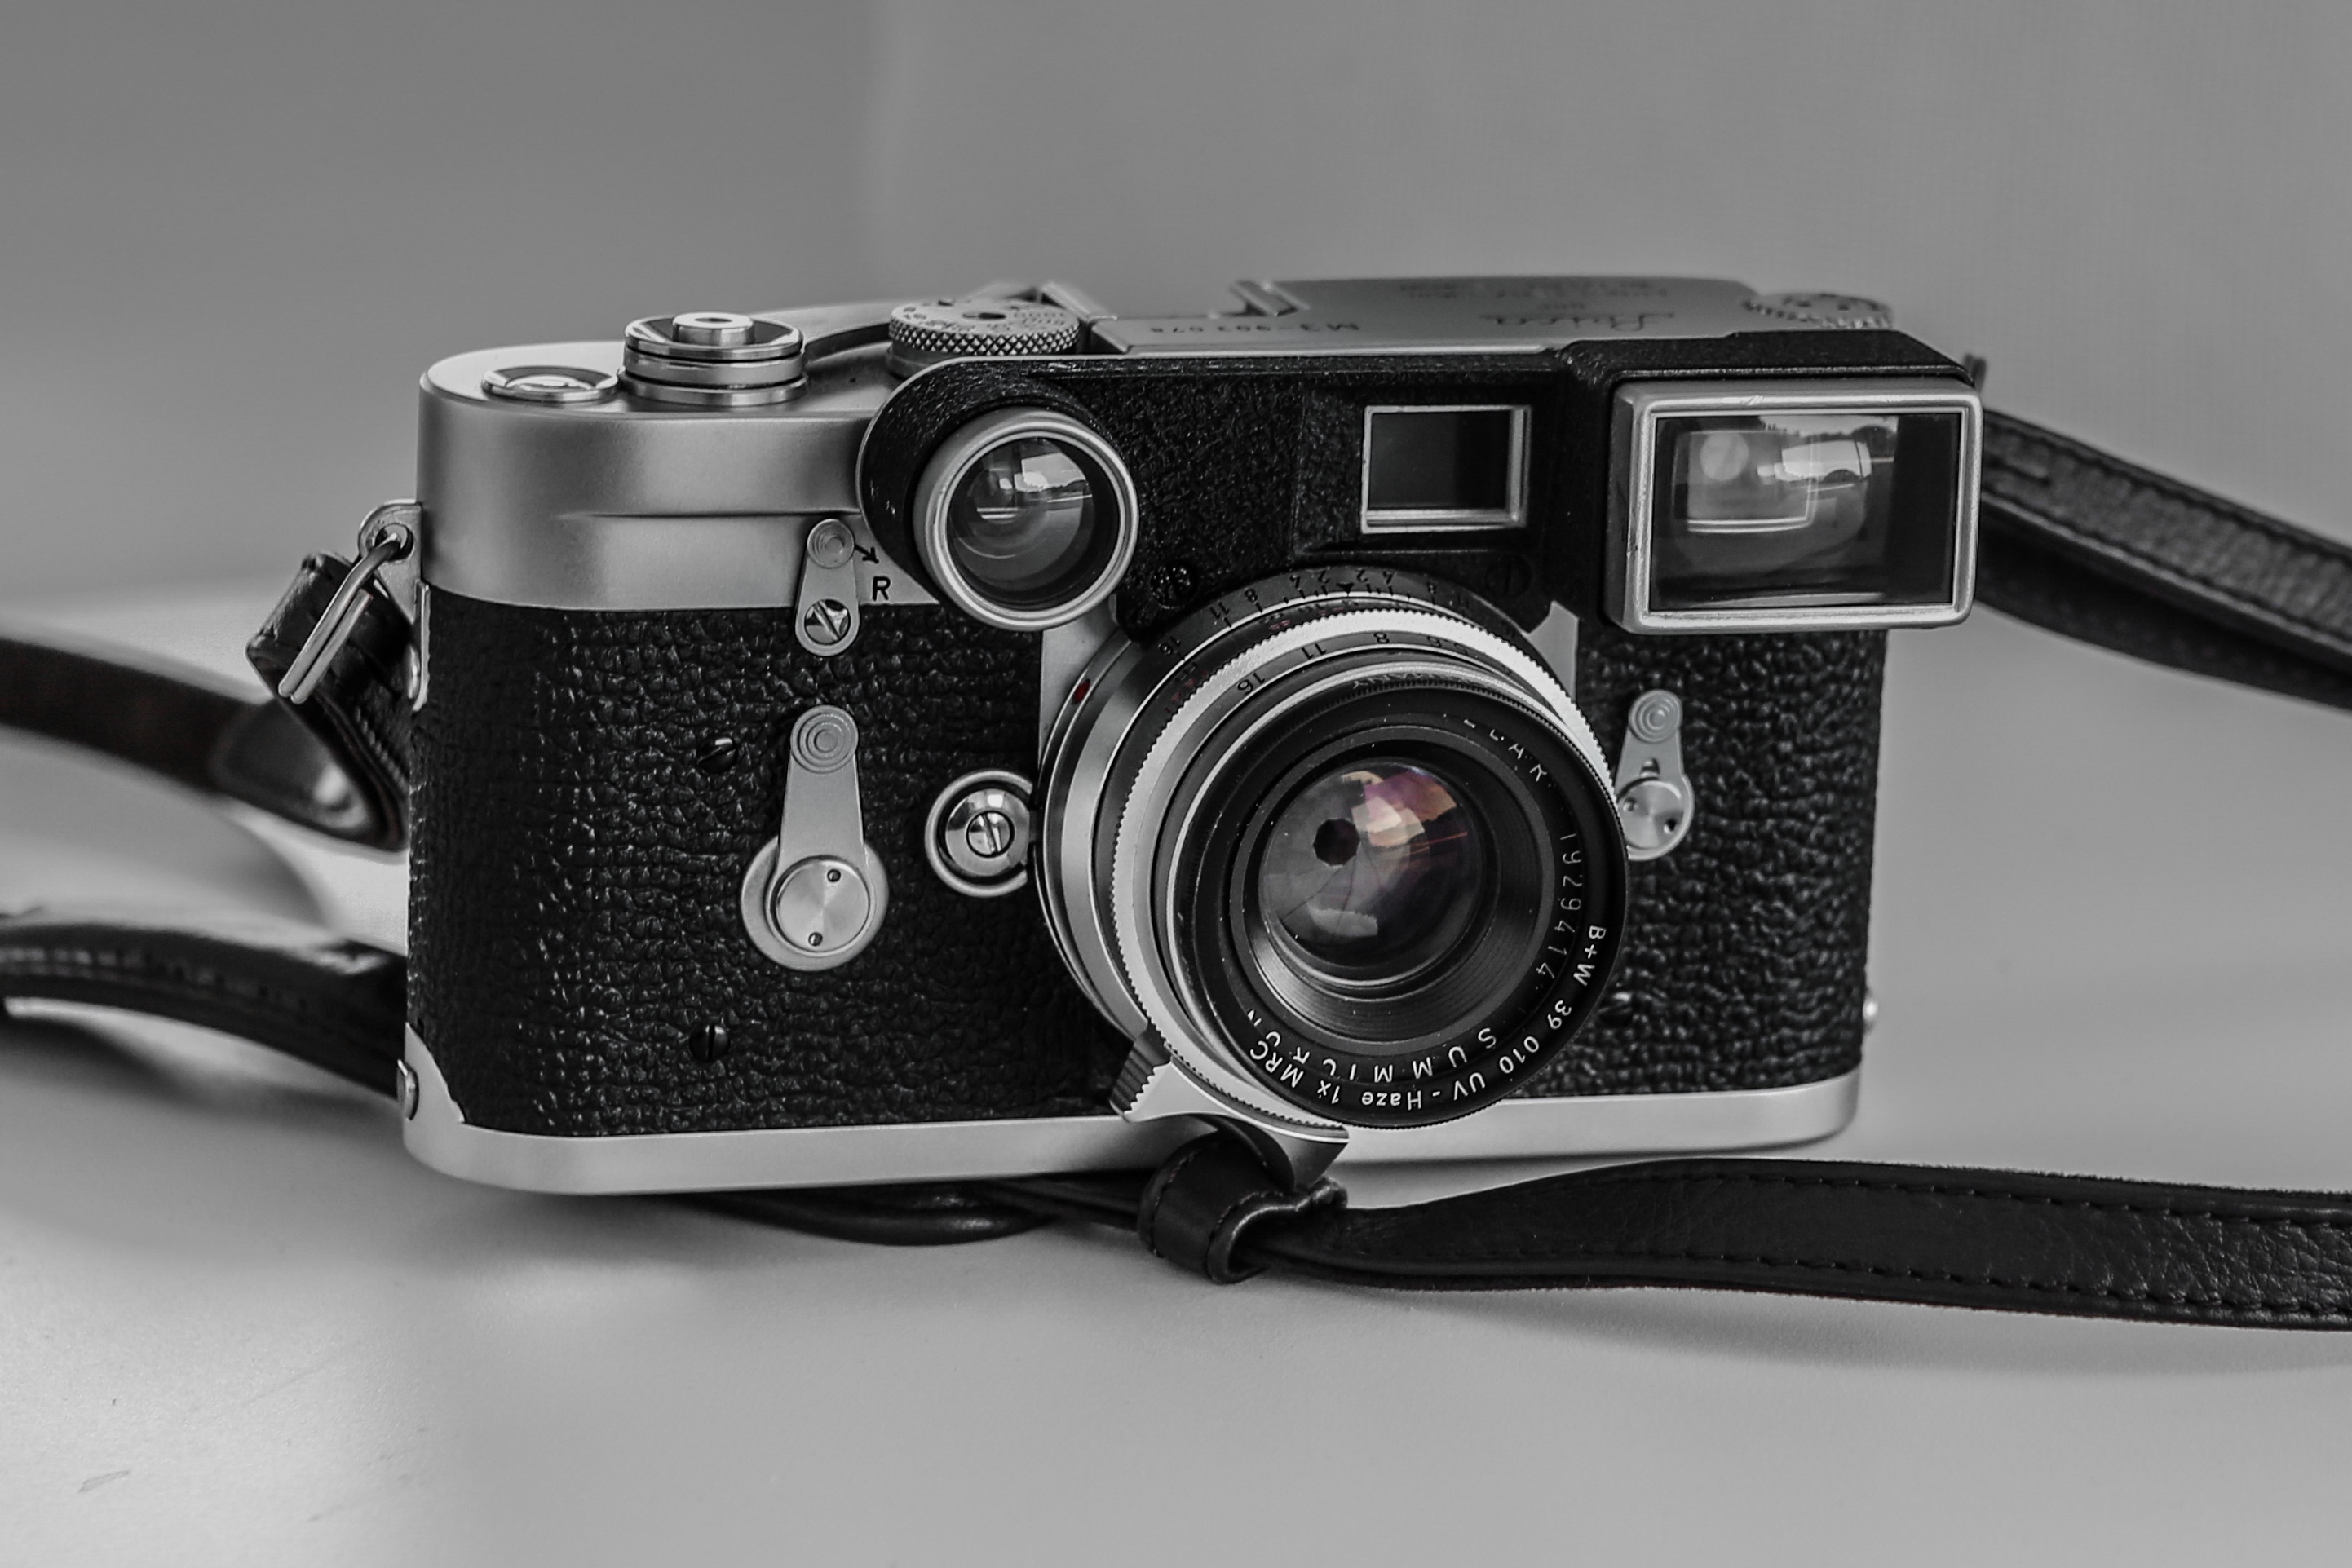
black and white, camera, black, reflex camera, digital camera, camera lens, digital slr, single lens reflex camera, cameras optics, mirrorless interchangeable lens camera